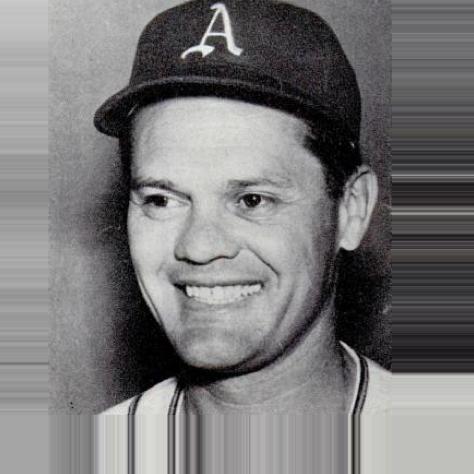
Age: 37